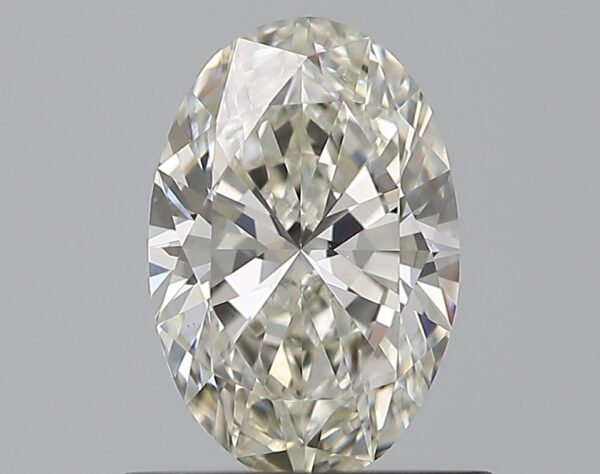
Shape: oval
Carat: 0.7
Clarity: VS1
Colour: J
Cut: EX
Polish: EX
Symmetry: VG
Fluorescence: N
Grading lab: GIA
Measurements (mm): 7.33 x 4.89 x 2.99